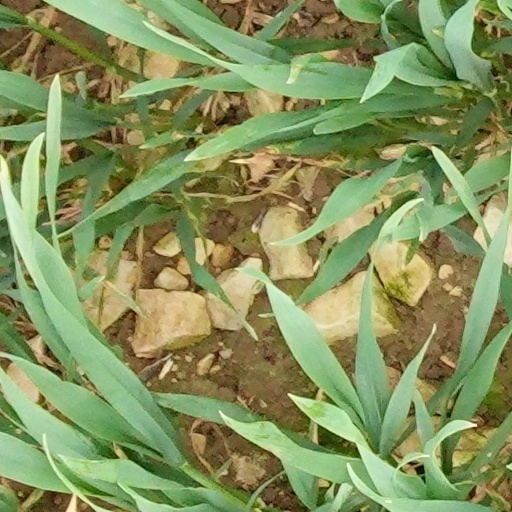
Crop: wheat